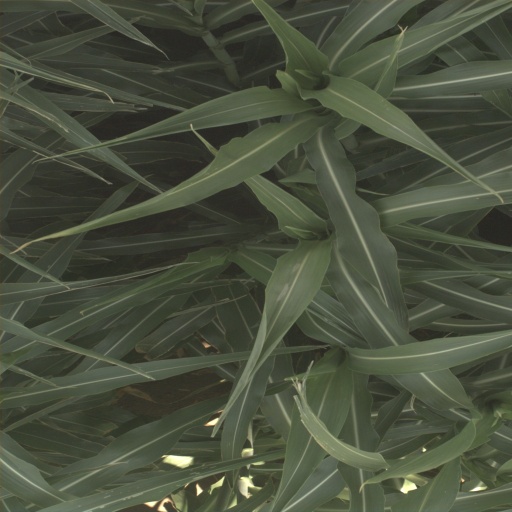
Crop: sorghum